L. K. Advani

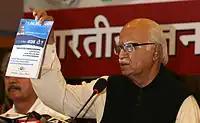
Advani during an election campaign in 2009

In the 2004 general election, the BJP suffered a defeat with United Progressive Alliance led by the Congress coming to power, with Manmohan Singh as Prime Minister. Advani won his fifth term to the Lok Sabha and became the leader of opposition. Vajpayee retired from active politics after the 2004 defeat, promoting Advani to lead the BJP. In June 2005, while on a visit to Karachi, Advani described Mohammad Ali Jinnah as a "secular" leader which led to criticism from the RSS. Advani was forced to resign as BJP president but withdrew the resignation a few days later. In April 2005, RSS chief K. S. Sudarshan opined that Advani should step aside. At the silver jubilee celebrations of the BJP in Mumbai in December 2005, Advani stepped down as party president and Rajnath Singh, from Uttar Pradesh was elected in his place. In March 2006, following a bomb blast at a Hindu shrine at Varanasi, Advani undertook a "Bharat Suraksha Yatra" (Sojourn for National Security), to highlight the alleged failure of the ruling United Progressive Alliance in combating terrorism.